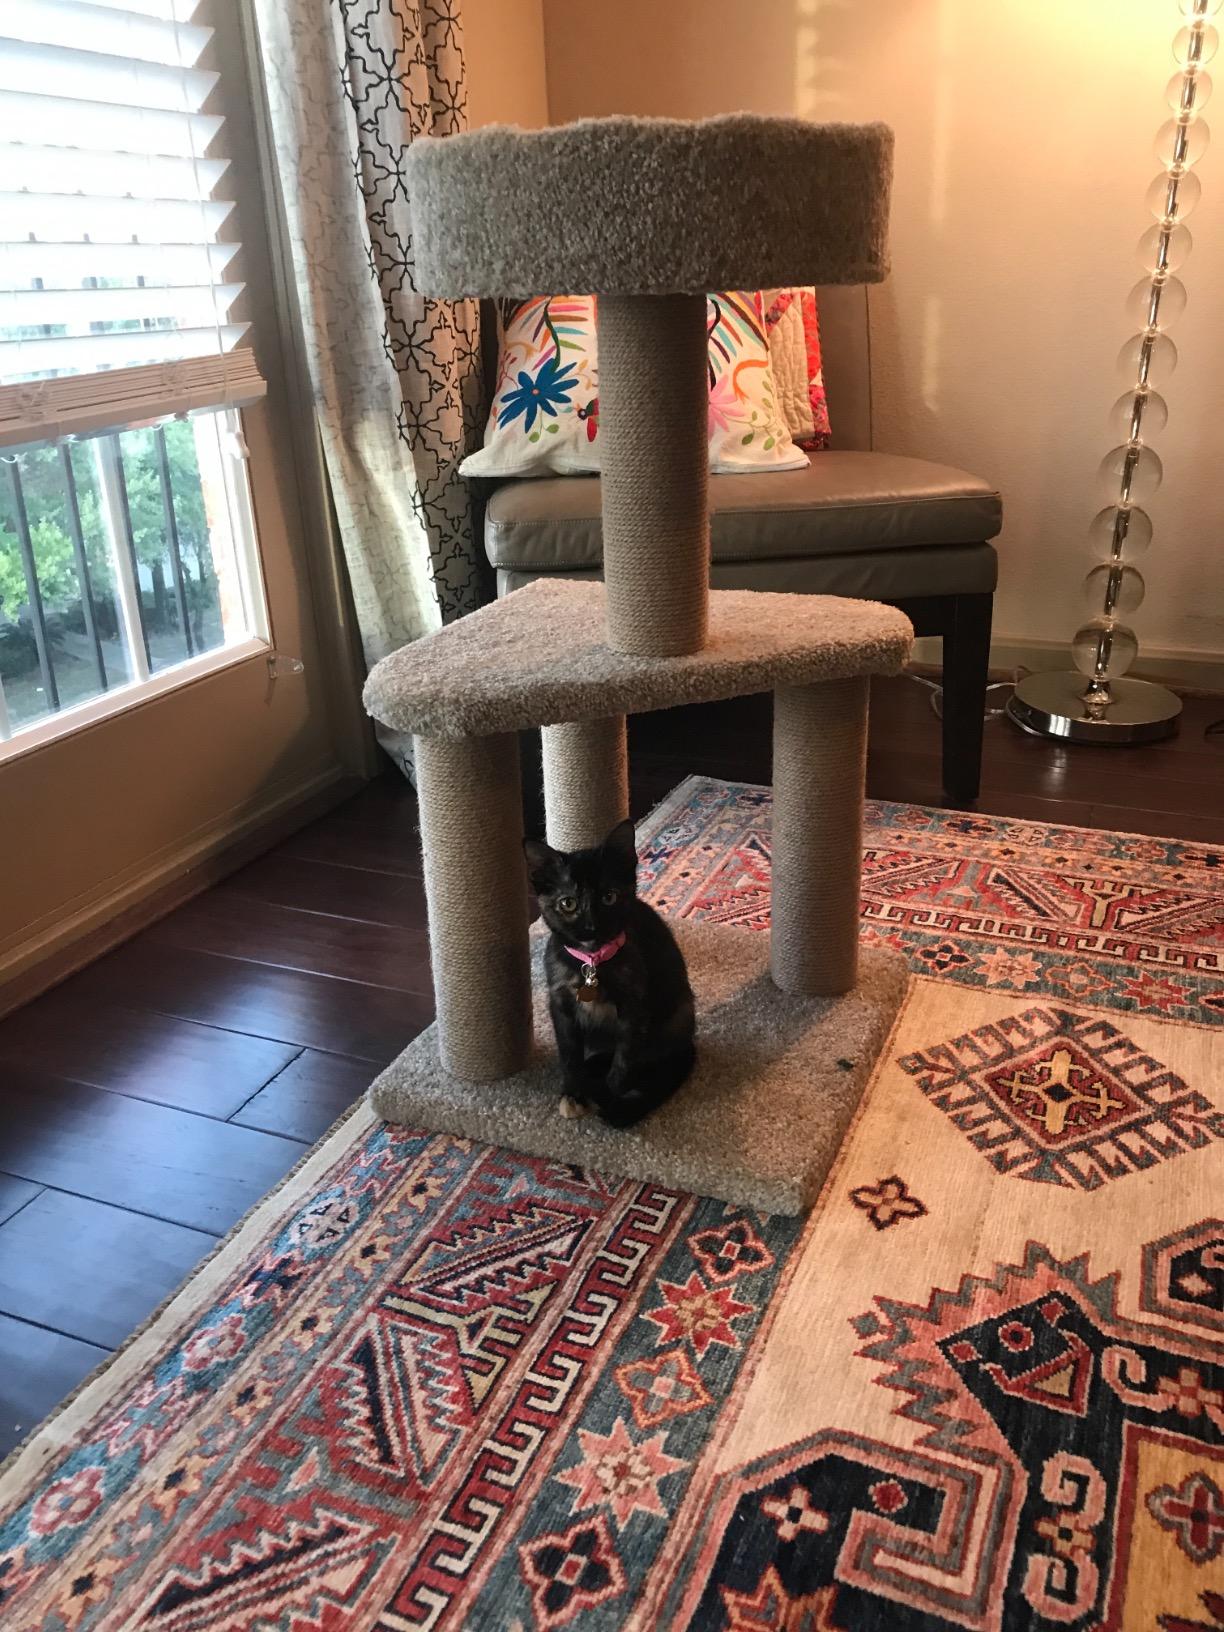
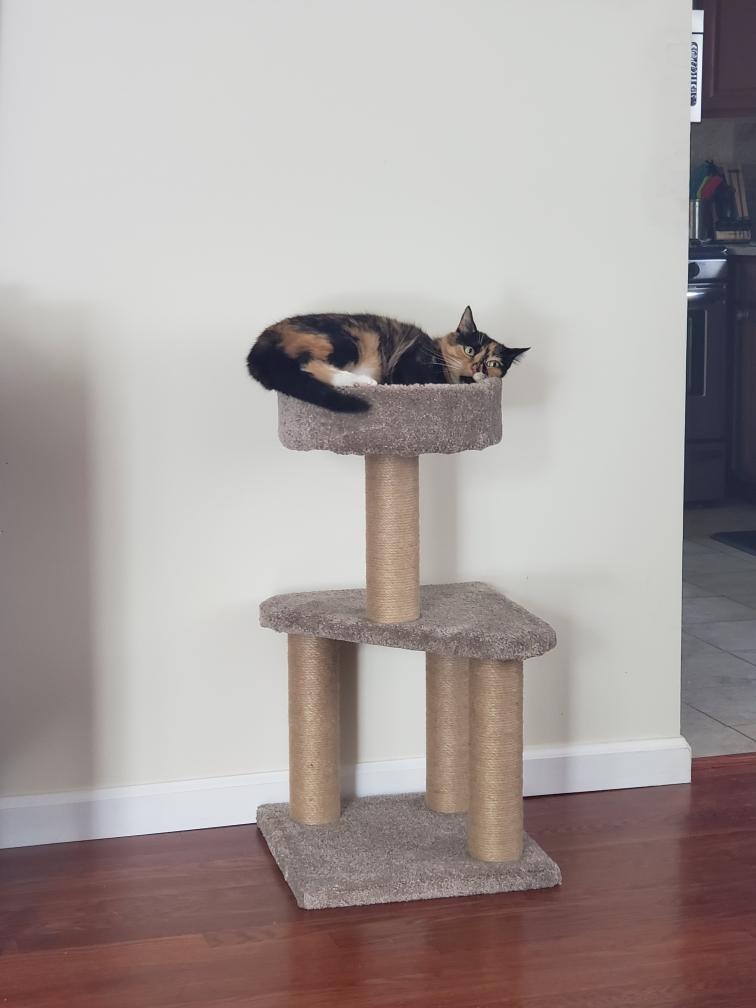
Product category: items_cat tree
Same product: yes